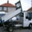
Label: truck